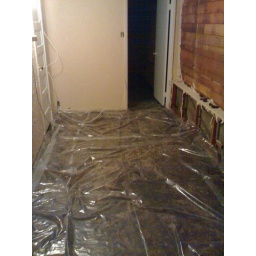
plastic over the tile-less floor